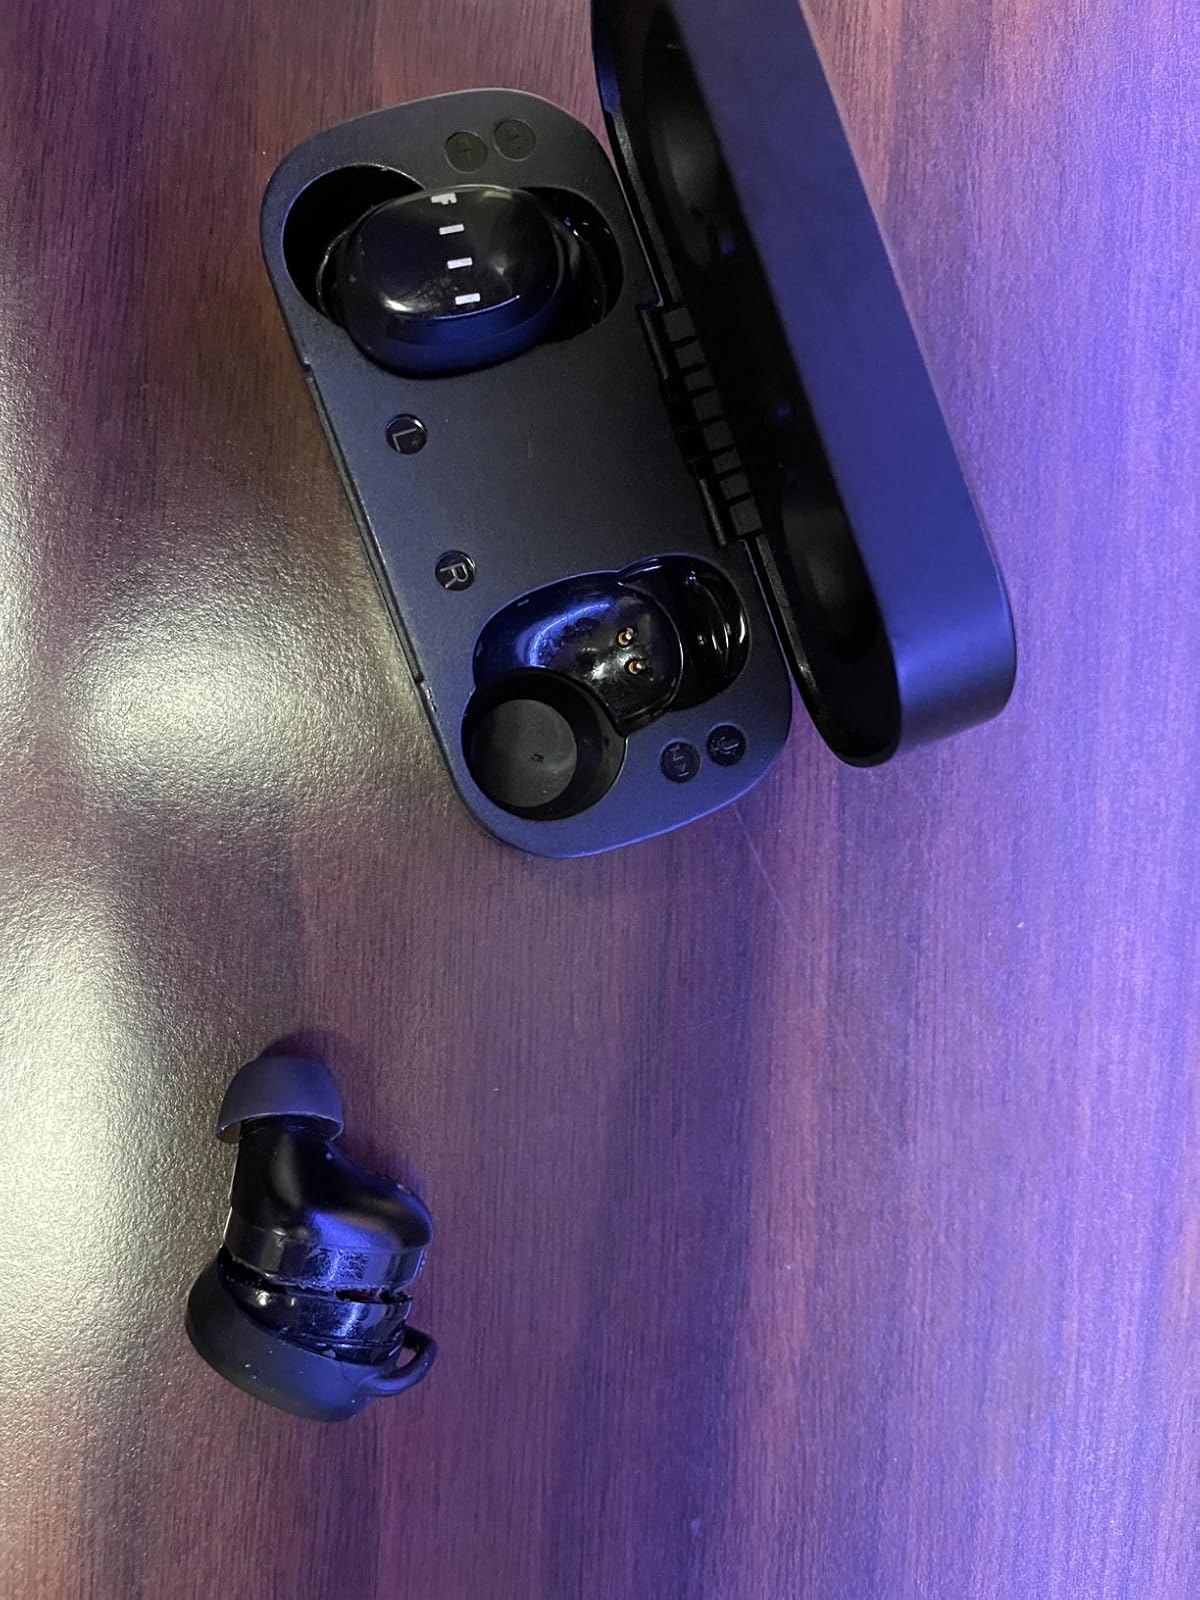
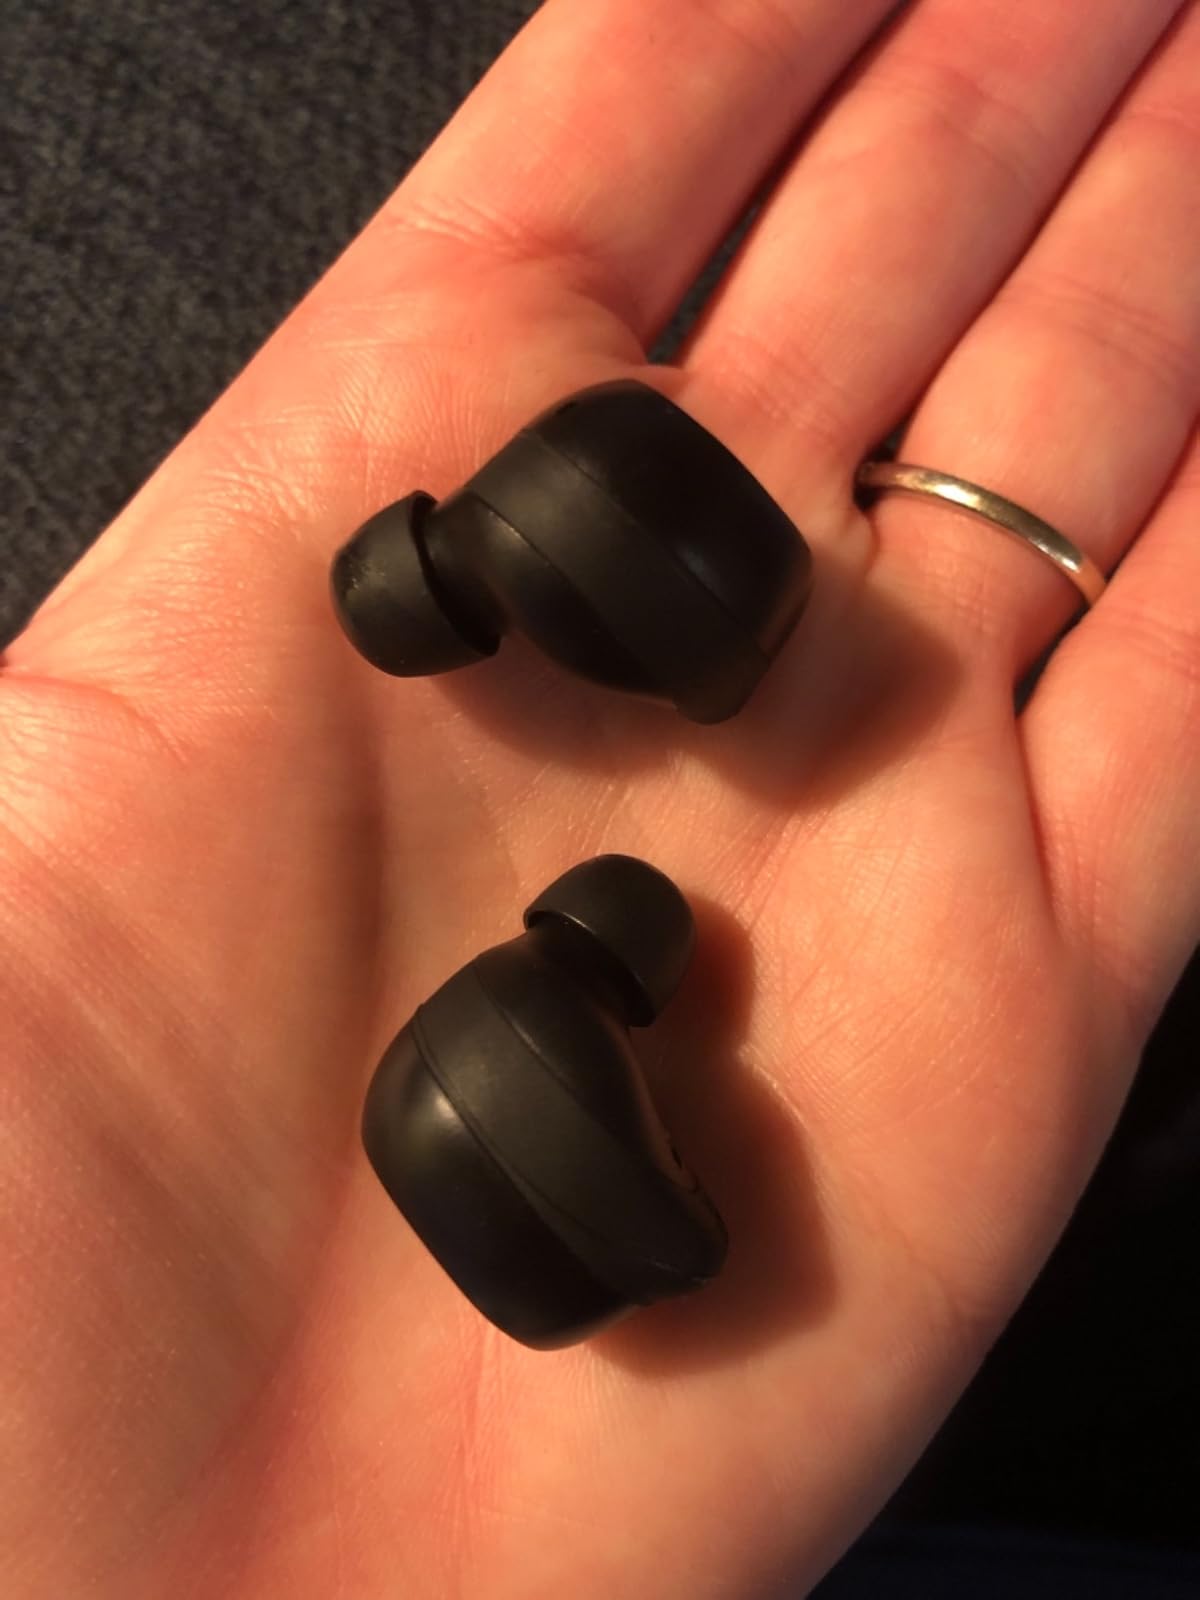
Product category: earbuds
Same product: no